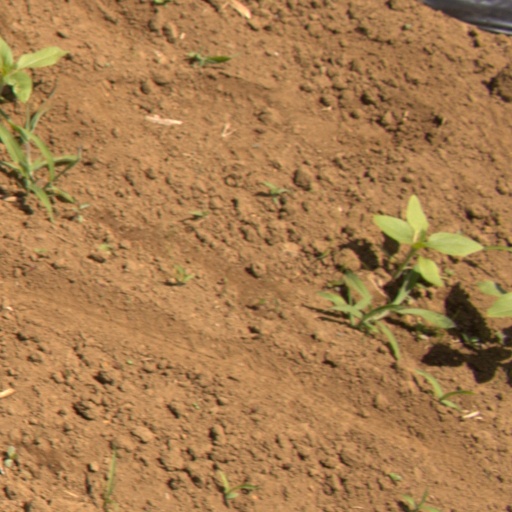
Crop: Jerusalem artichoke